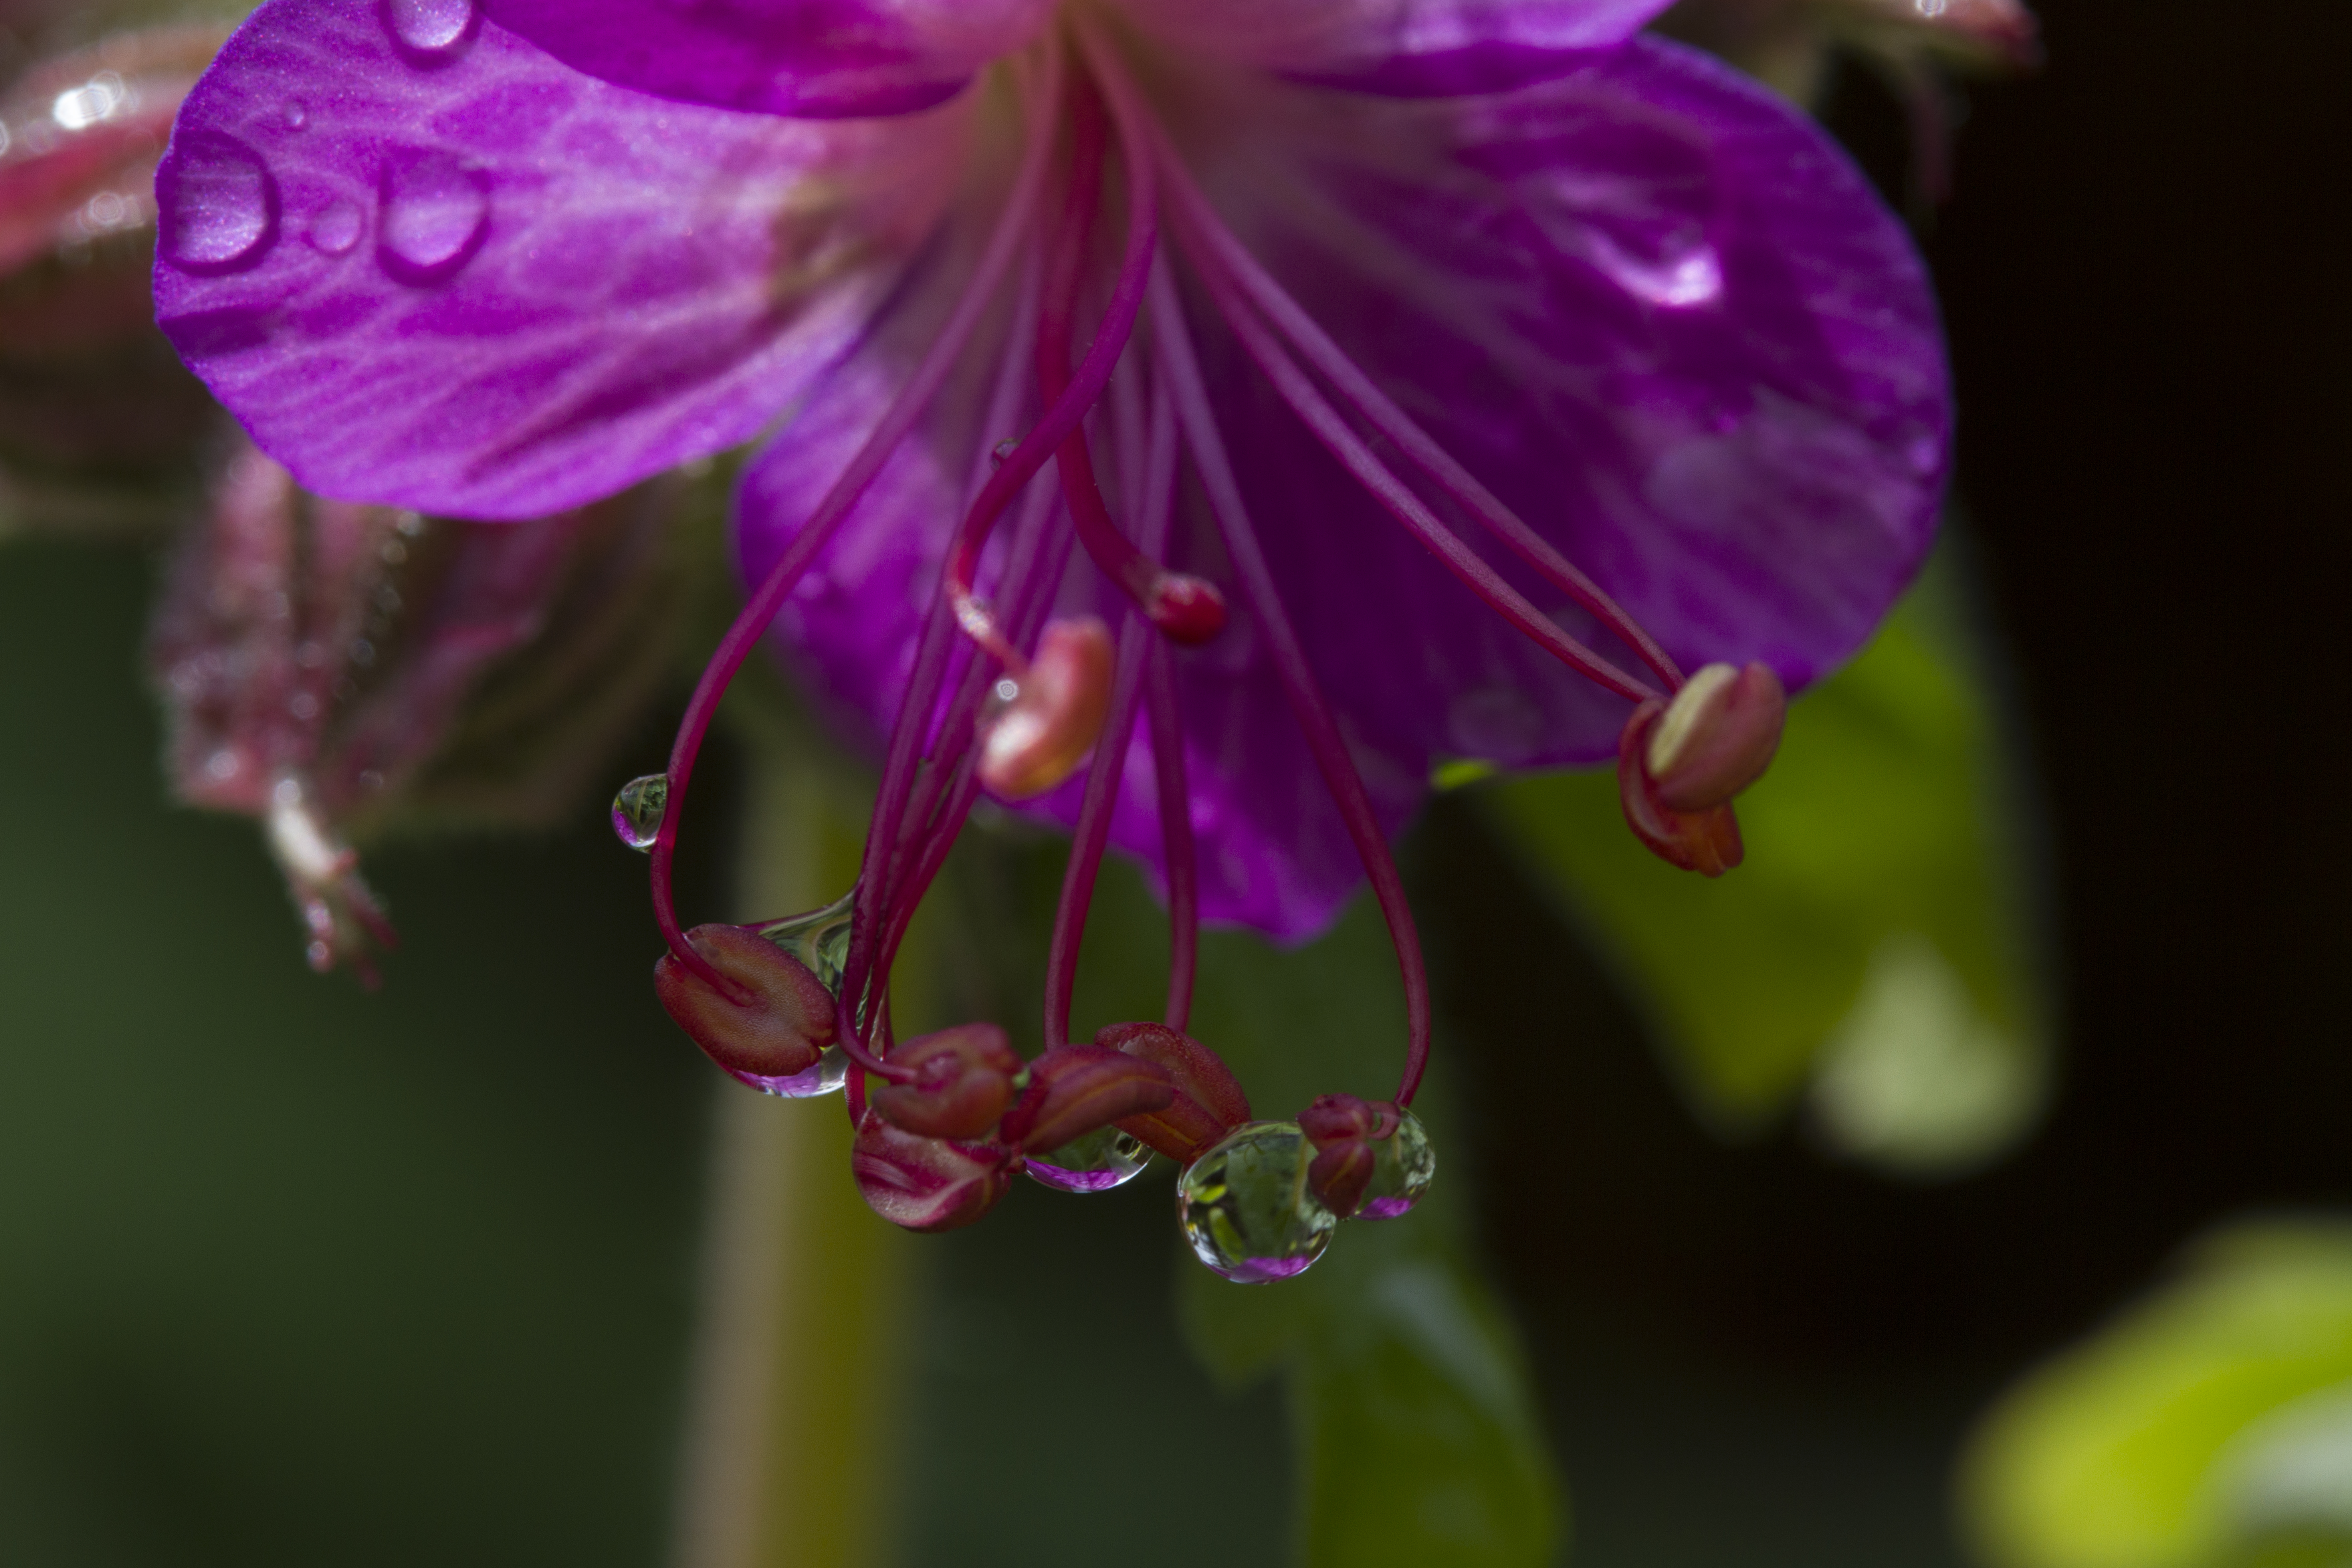
nature, blossom, plant, photography, leaf, flower, petal, green, botany, pink, flora, wildflower, close up, uk, shrub, peterborough, macro photography, flowering plant, plant stem, land plant